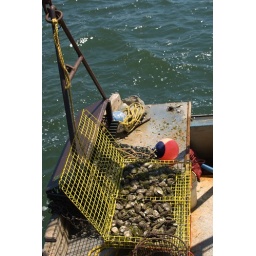
The boat was just in and the crew was transporting the oysters from the yellow collector to baskets.